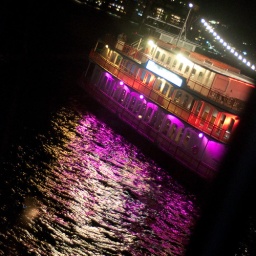
This boat made several passes by our window; it's done up as a river boat.